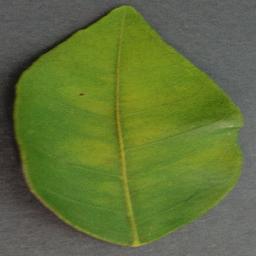
Label: Orange___Haunglongbing_(Citrus_greening)